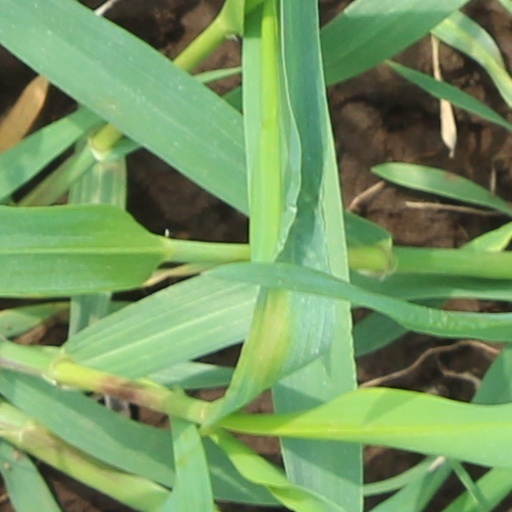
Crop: wheat